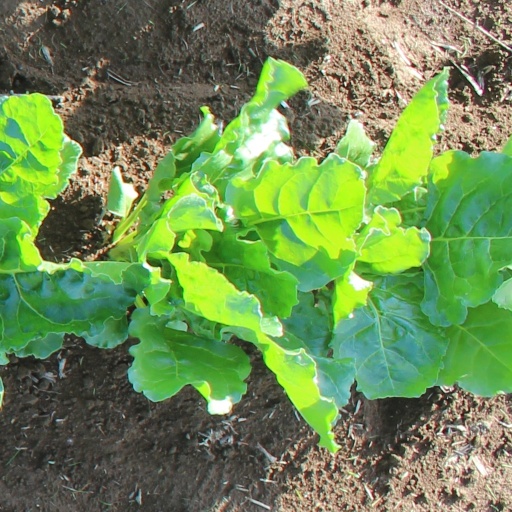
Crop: sugar beet